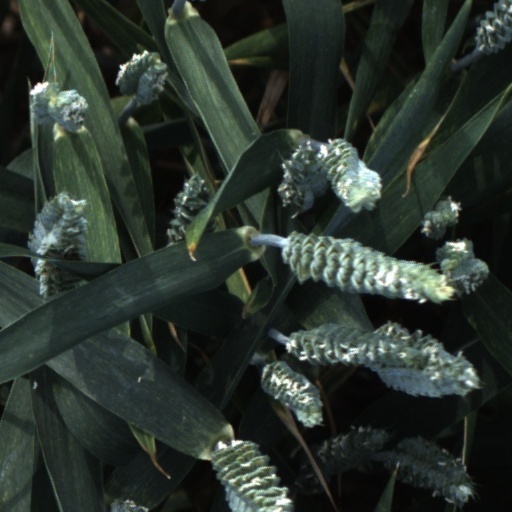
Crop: wheat